Pat Patterson

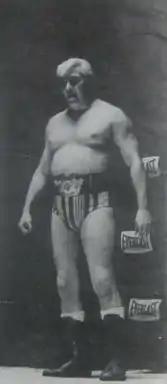
Patterson standing in a corner of the ring in 1975.

In January 1965, Patterson was hired by Roy Shire for his San Francisco, California-based Big Time Wrestling promotion. At Shire's request, Patterson dyed his hair blond to form a tag team with Ray Stevens, the Blond Bombers. The duo won the NWA World Tag Team Championship in 1965 and again in 1967. The Blonde Bombers were described by Bret Hart as "considered by many to be the best tag team of the 1970s". In 1968, Patterson wrestled for NWA Western States Wrestling in Amarillo, Texas as Lord Patrick Patterson, winning the NWA North American Heavyweight Championship and NWA Brass Knuckles Championship. In the same year, he undertook a six-week tour of Japan, facing Antonio Inoki in a series of bouts.